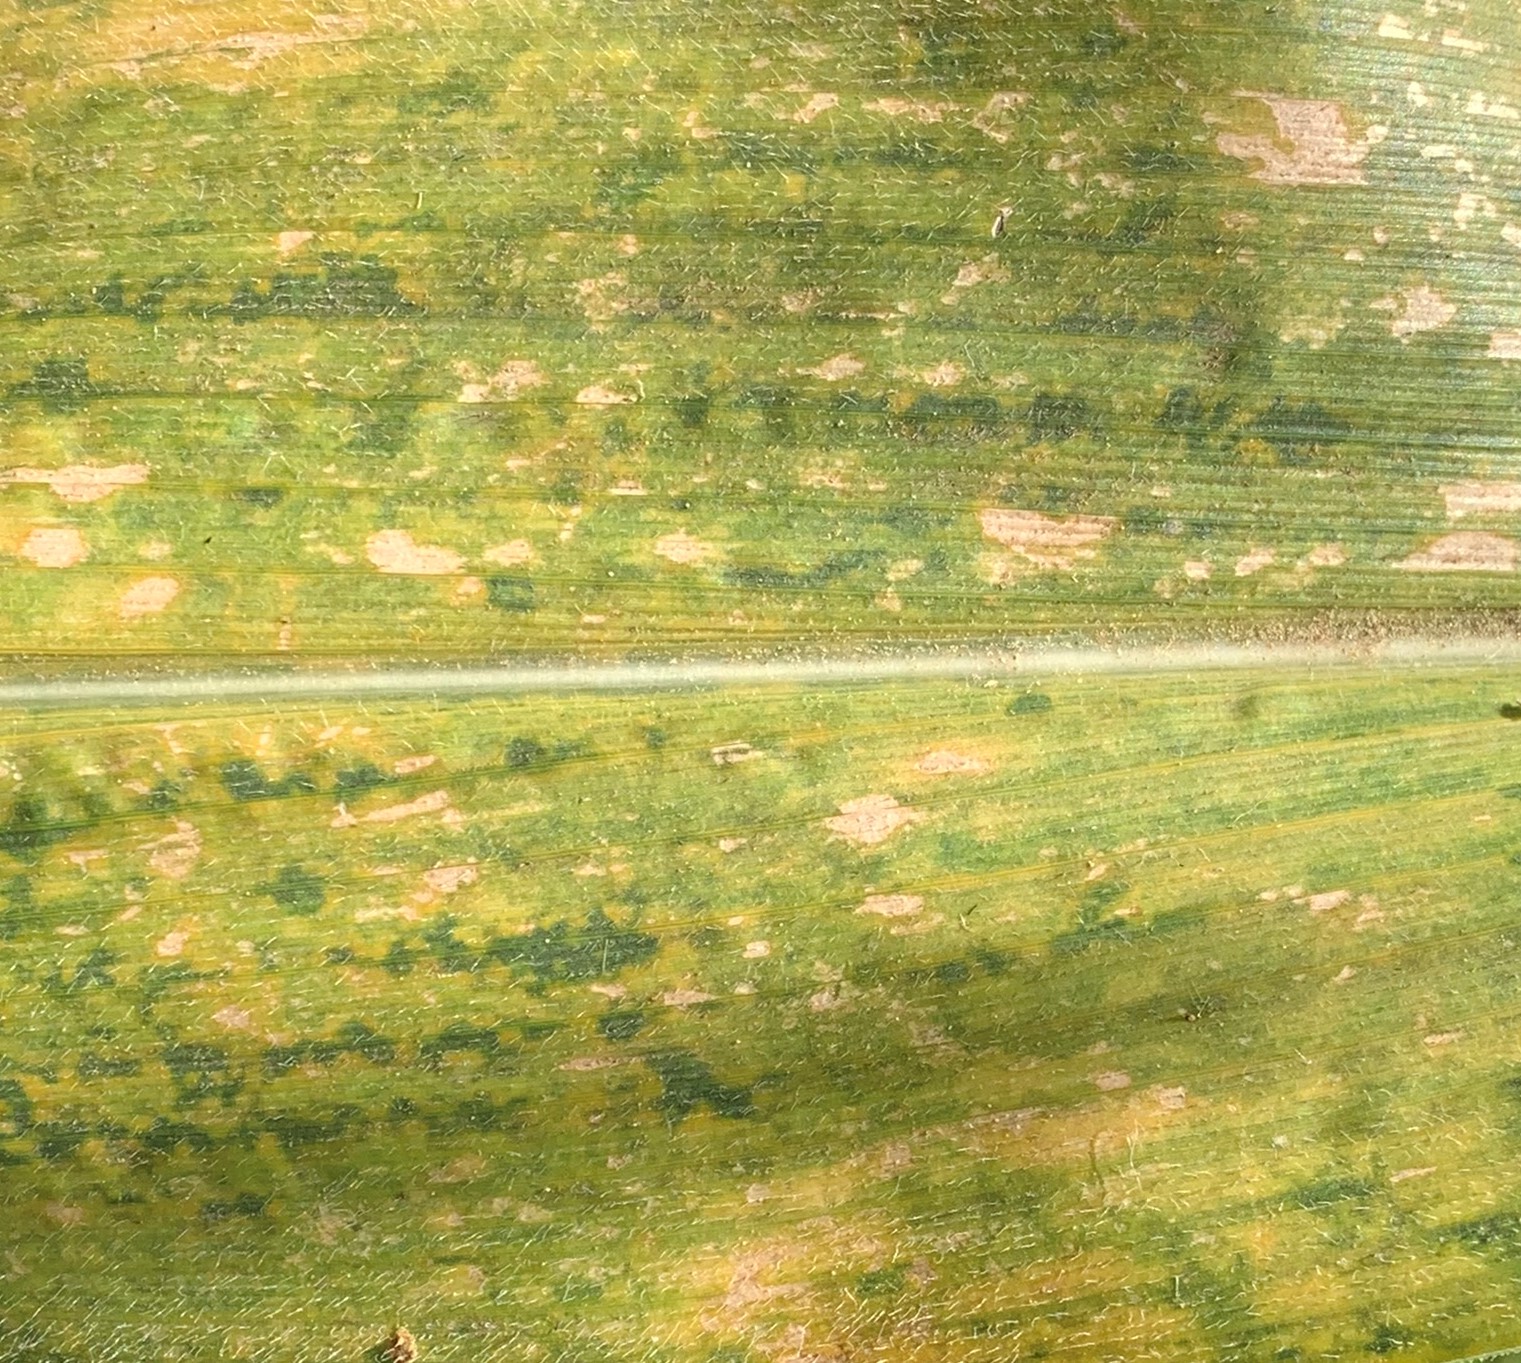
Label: MLN